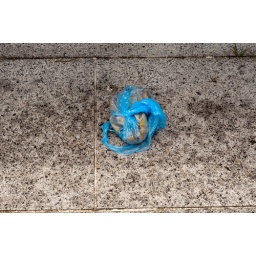
banana peel's in blue bag